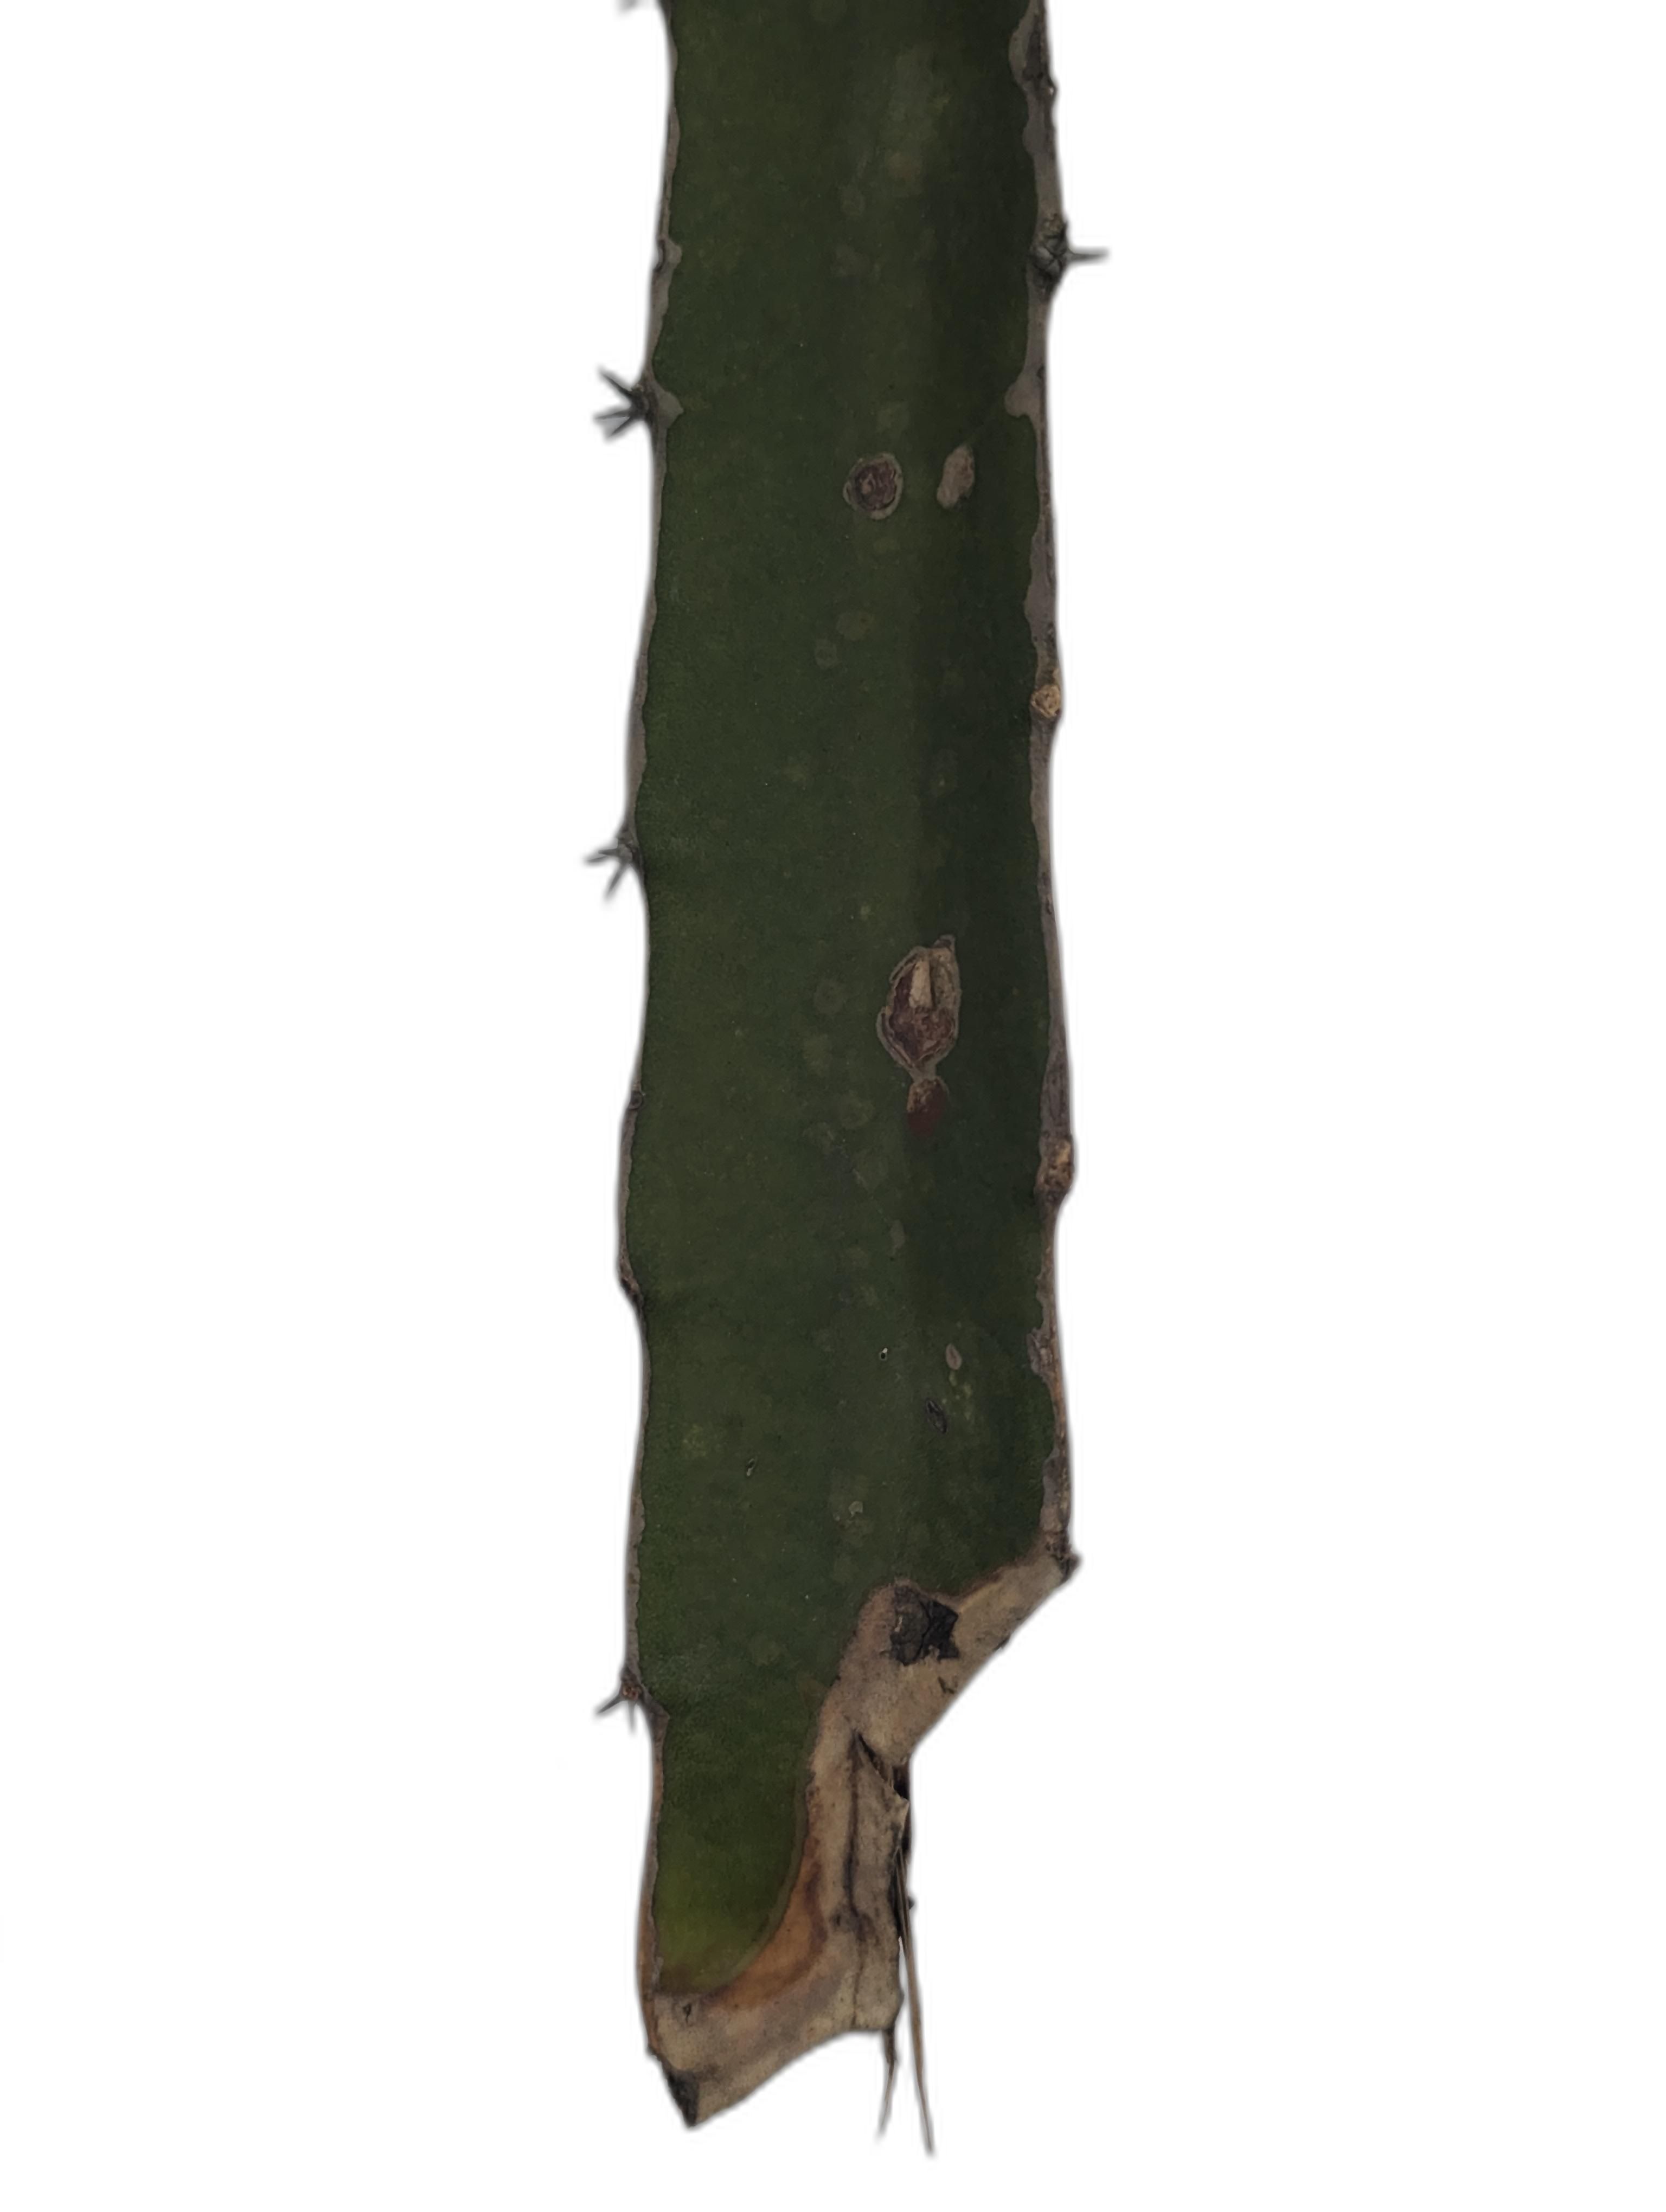
Label: Bad leaf